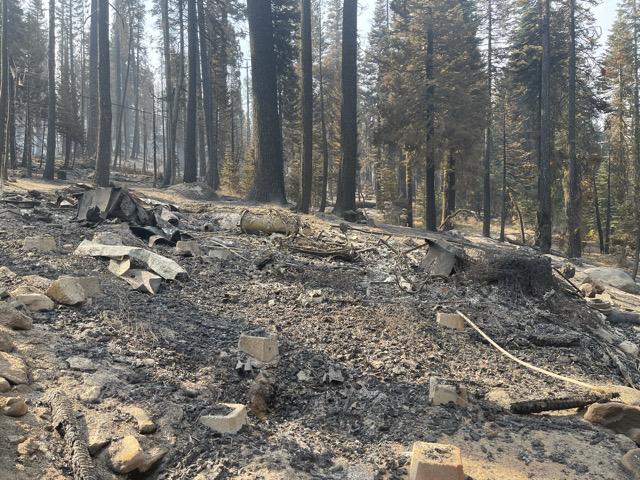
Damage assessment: destroyed